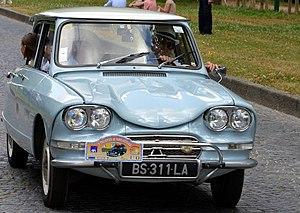
9ème ""traversée de Paris estivale"" en véhicules de collection, organisée par l'association Vincennes en anciennes. Arrivée au Parc de l'observatoire de Meudon."
Vincennes en anciennes est une association de propriétaires et d'amoureux de véhicules anciens, parmi les plus grandes associations multimarques de France, avec 3 000 véhicules repartis en 60 marques.